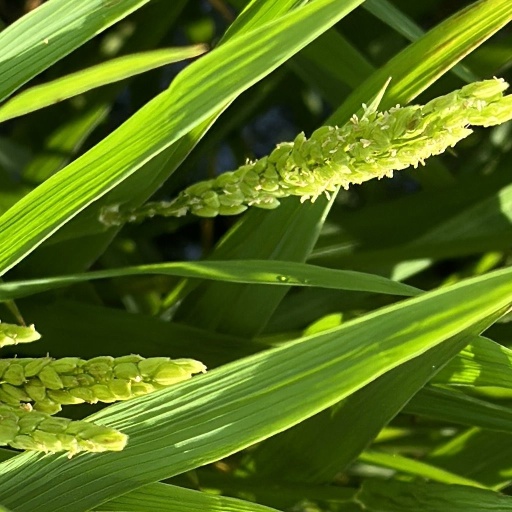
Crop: rice